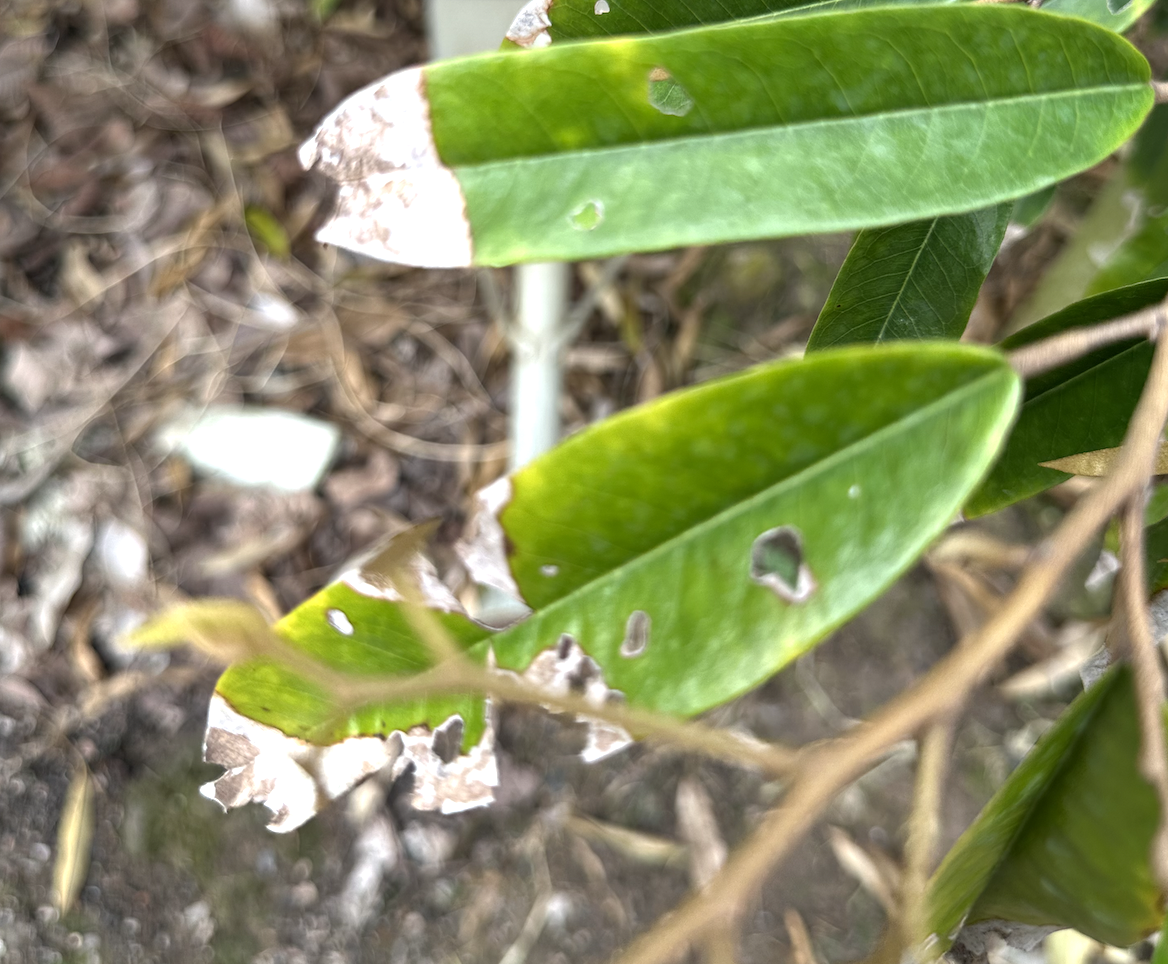
Label: anthracnose_disease